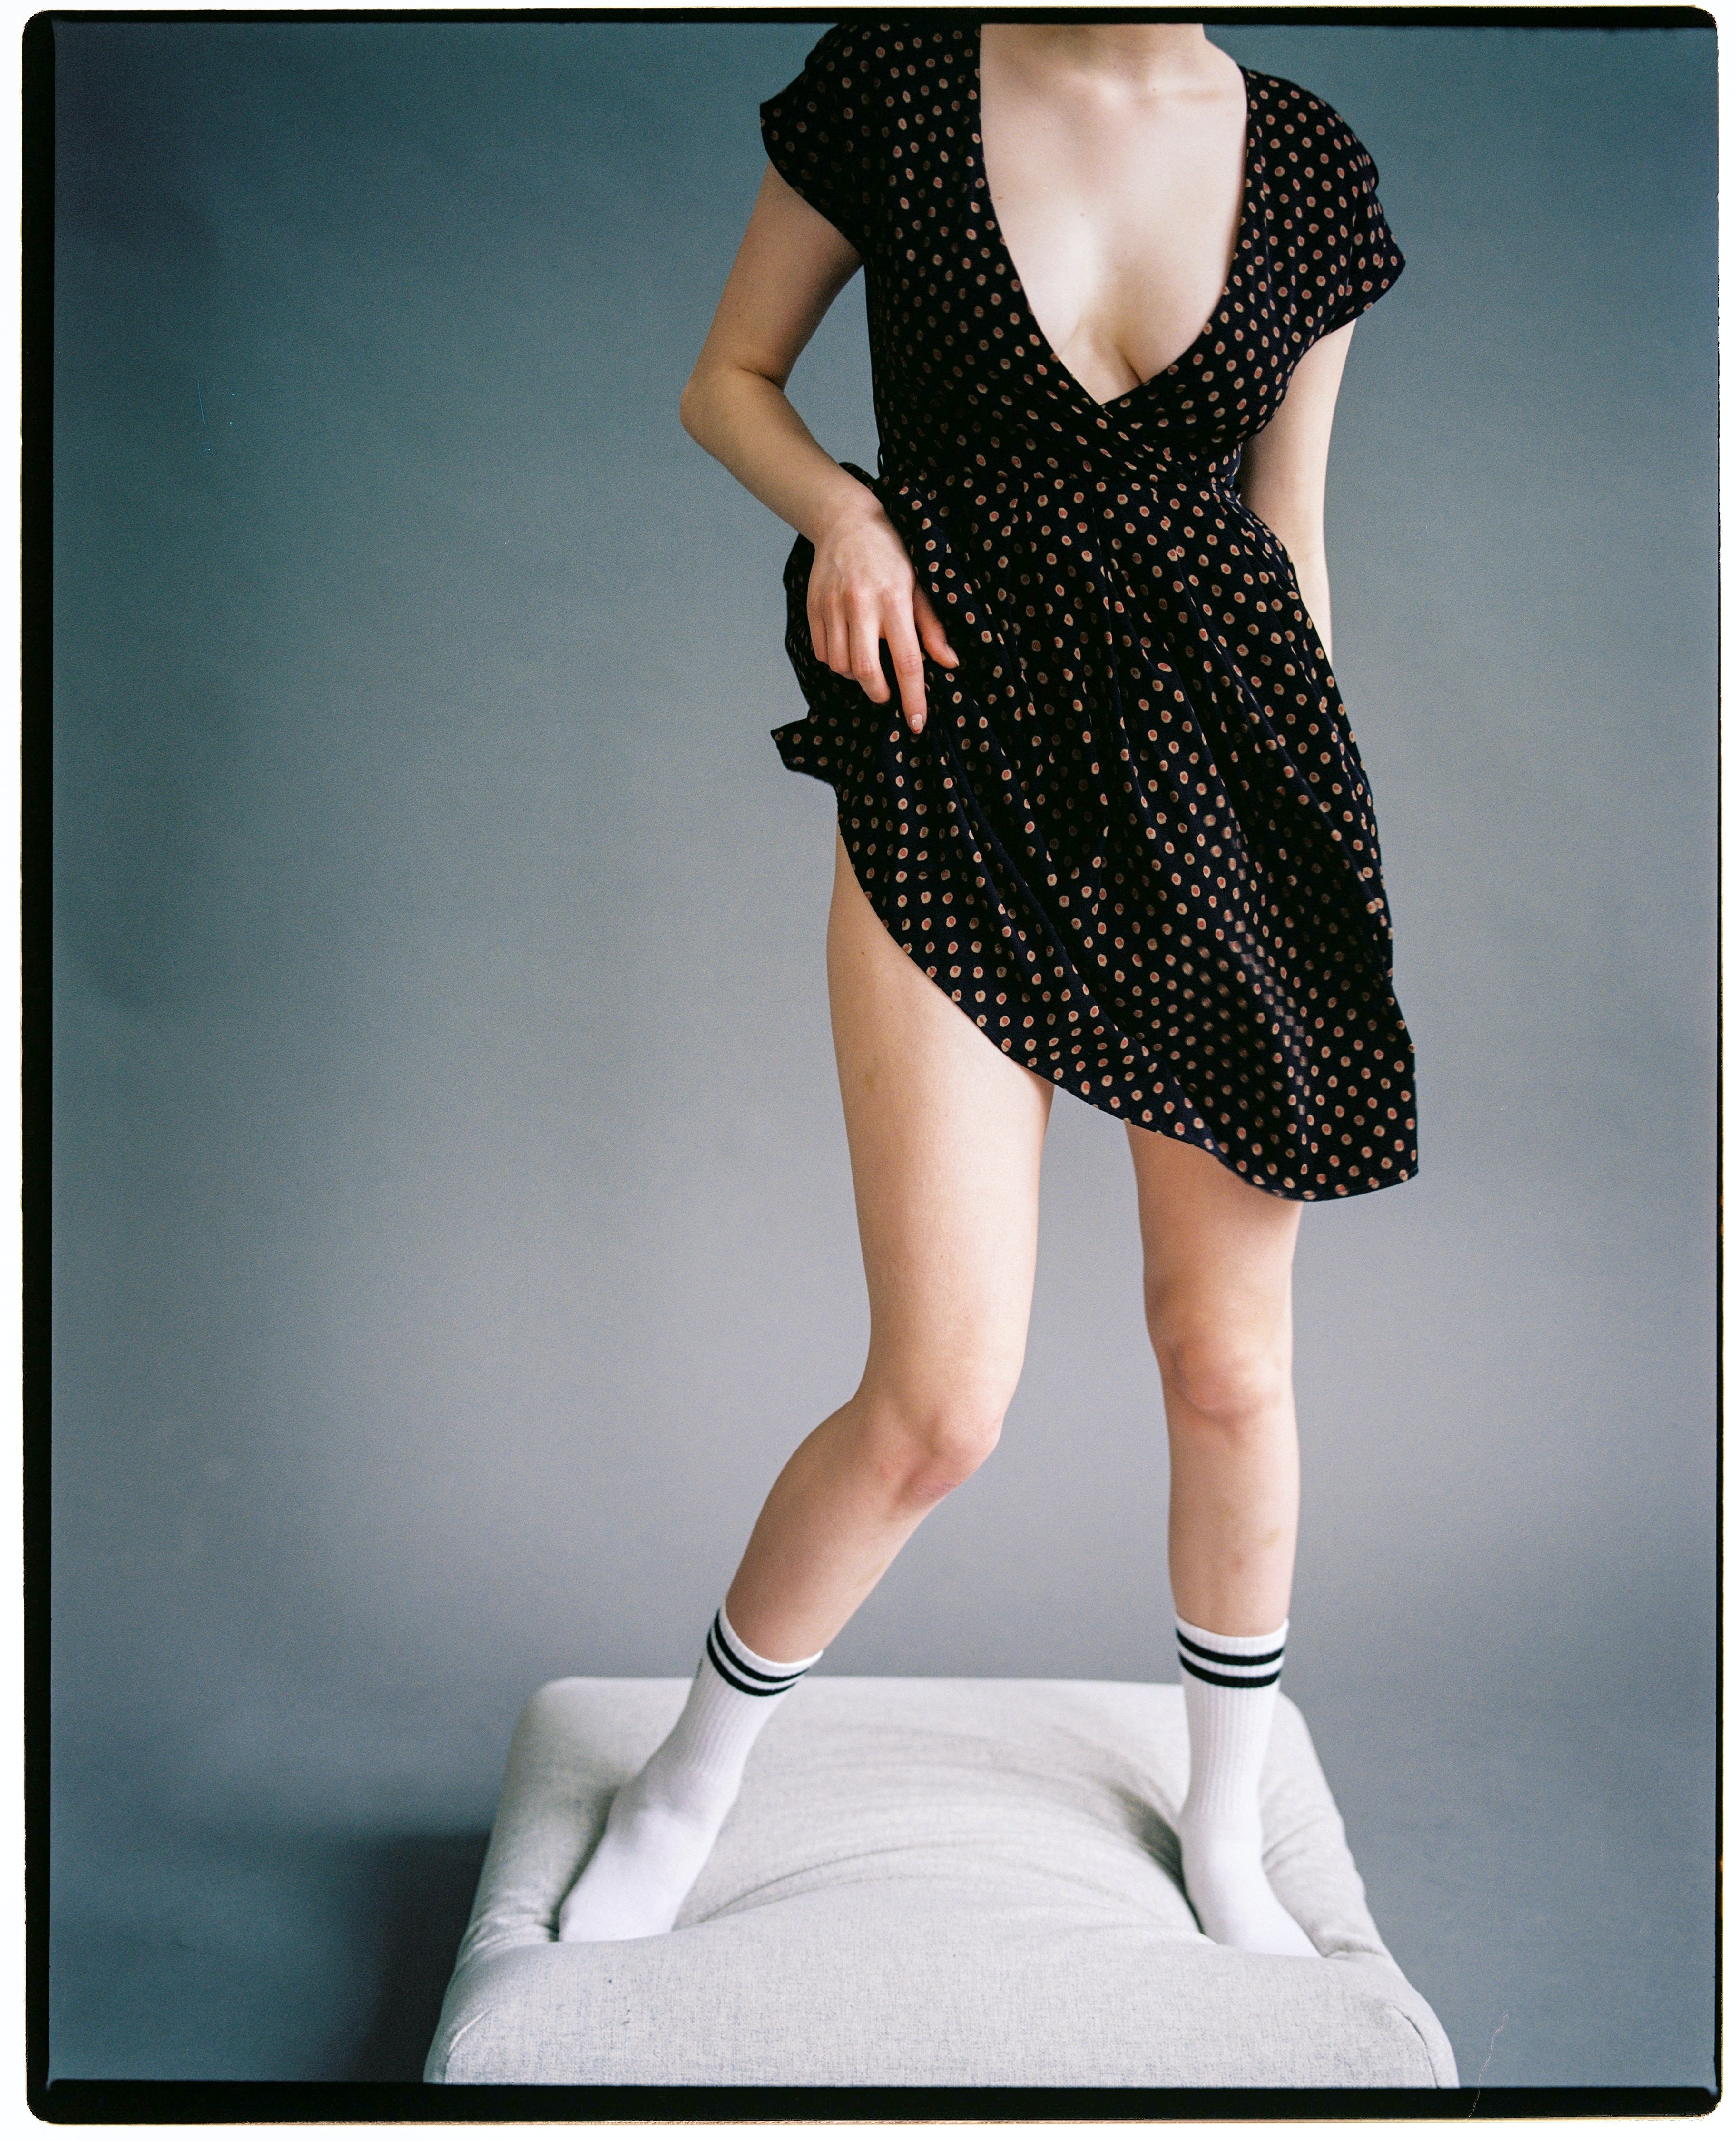
woman, One piece garment, sleeve, dress, waist, thigh, gesture, knee, day dress, flash photography, sportswear, fashion model, beauty, pattern, electric blue, human leg, calf, fashion design, rectangle, elbow, font, formal wear, cocktail dress, fashion accessory, magenta, eyewear, polka dot, abdomen, top, shorts, monochrome photography, ankle, photo shoot